Winston Place (Valley Head, Alabama)

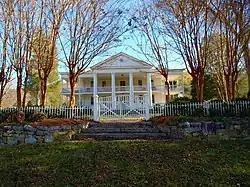
The house in November 2017

Winston Place is a historic residence in Valley Head, Alabama, United States. William O. Winston, a lawyer from Rogersville, Tennessee, moved to DeKalb County in 1838. Winston would later serve in the Alabama House of Representatives and was a major investor in the Wills Valley Railroad, which would later connect Chattanooga with Birmingham. Soon after arriving in Alabama, Winston built a two-story I-house. In the late 19th century, the exterior was extensively modified with a two-story, wrap-around, Colonial Revival porch and tetrastyle portico. Around 1930, rear outbuildings were connected to the house, giving it an L-shaped plan. The house was listed on the Alabama Register of Landmarks and Heritage in 1976 and the National Register of Historic Places in 1987.